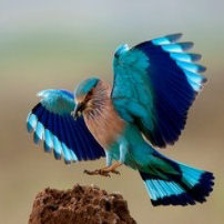
Species: INDIAN ROLLER
Scientific name: CORACIAS BENGHALENSIS